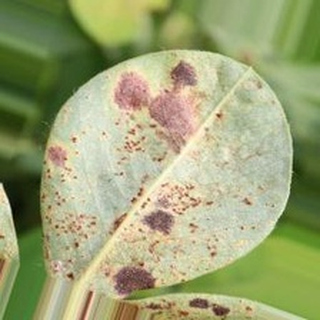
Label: groundnut_rust